Edmund Walker Head

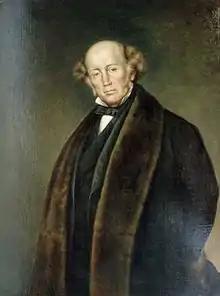
George Theodore Berthon's Sir Edmund Walker Head, 8th Baronet

Sir Edmund Walker Head, 8th Baronet, KCB (16 February 1805 – 28 January 1868) was a 19th-century British politician and diplomat.